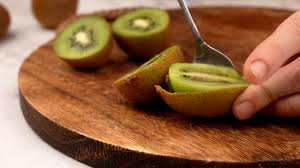
Label: Kiwi